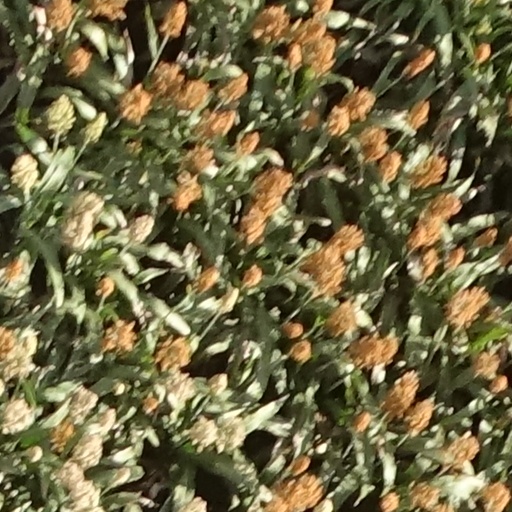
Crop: sorghum